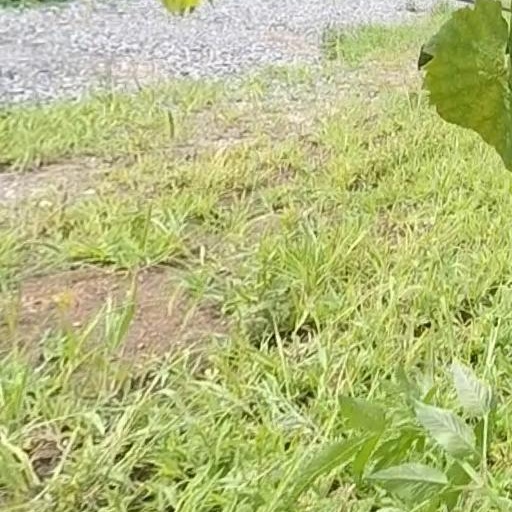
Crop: grape